Ascending and descending (diving)

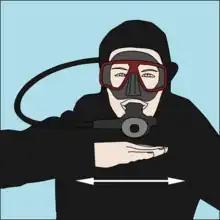
Dive signal for out-of-air emergency

In emergencies when a diver runs out of air in the cylinder in current use, and when there is no buddy around to donate air, the use of a redundant air supply (such as independent twins or a pony bottle), allows a diver to perform an ascent in a controlled manner, breathing as normal.